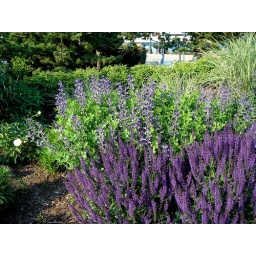
beautiful purple and green in hudson river park, just south of charles st.